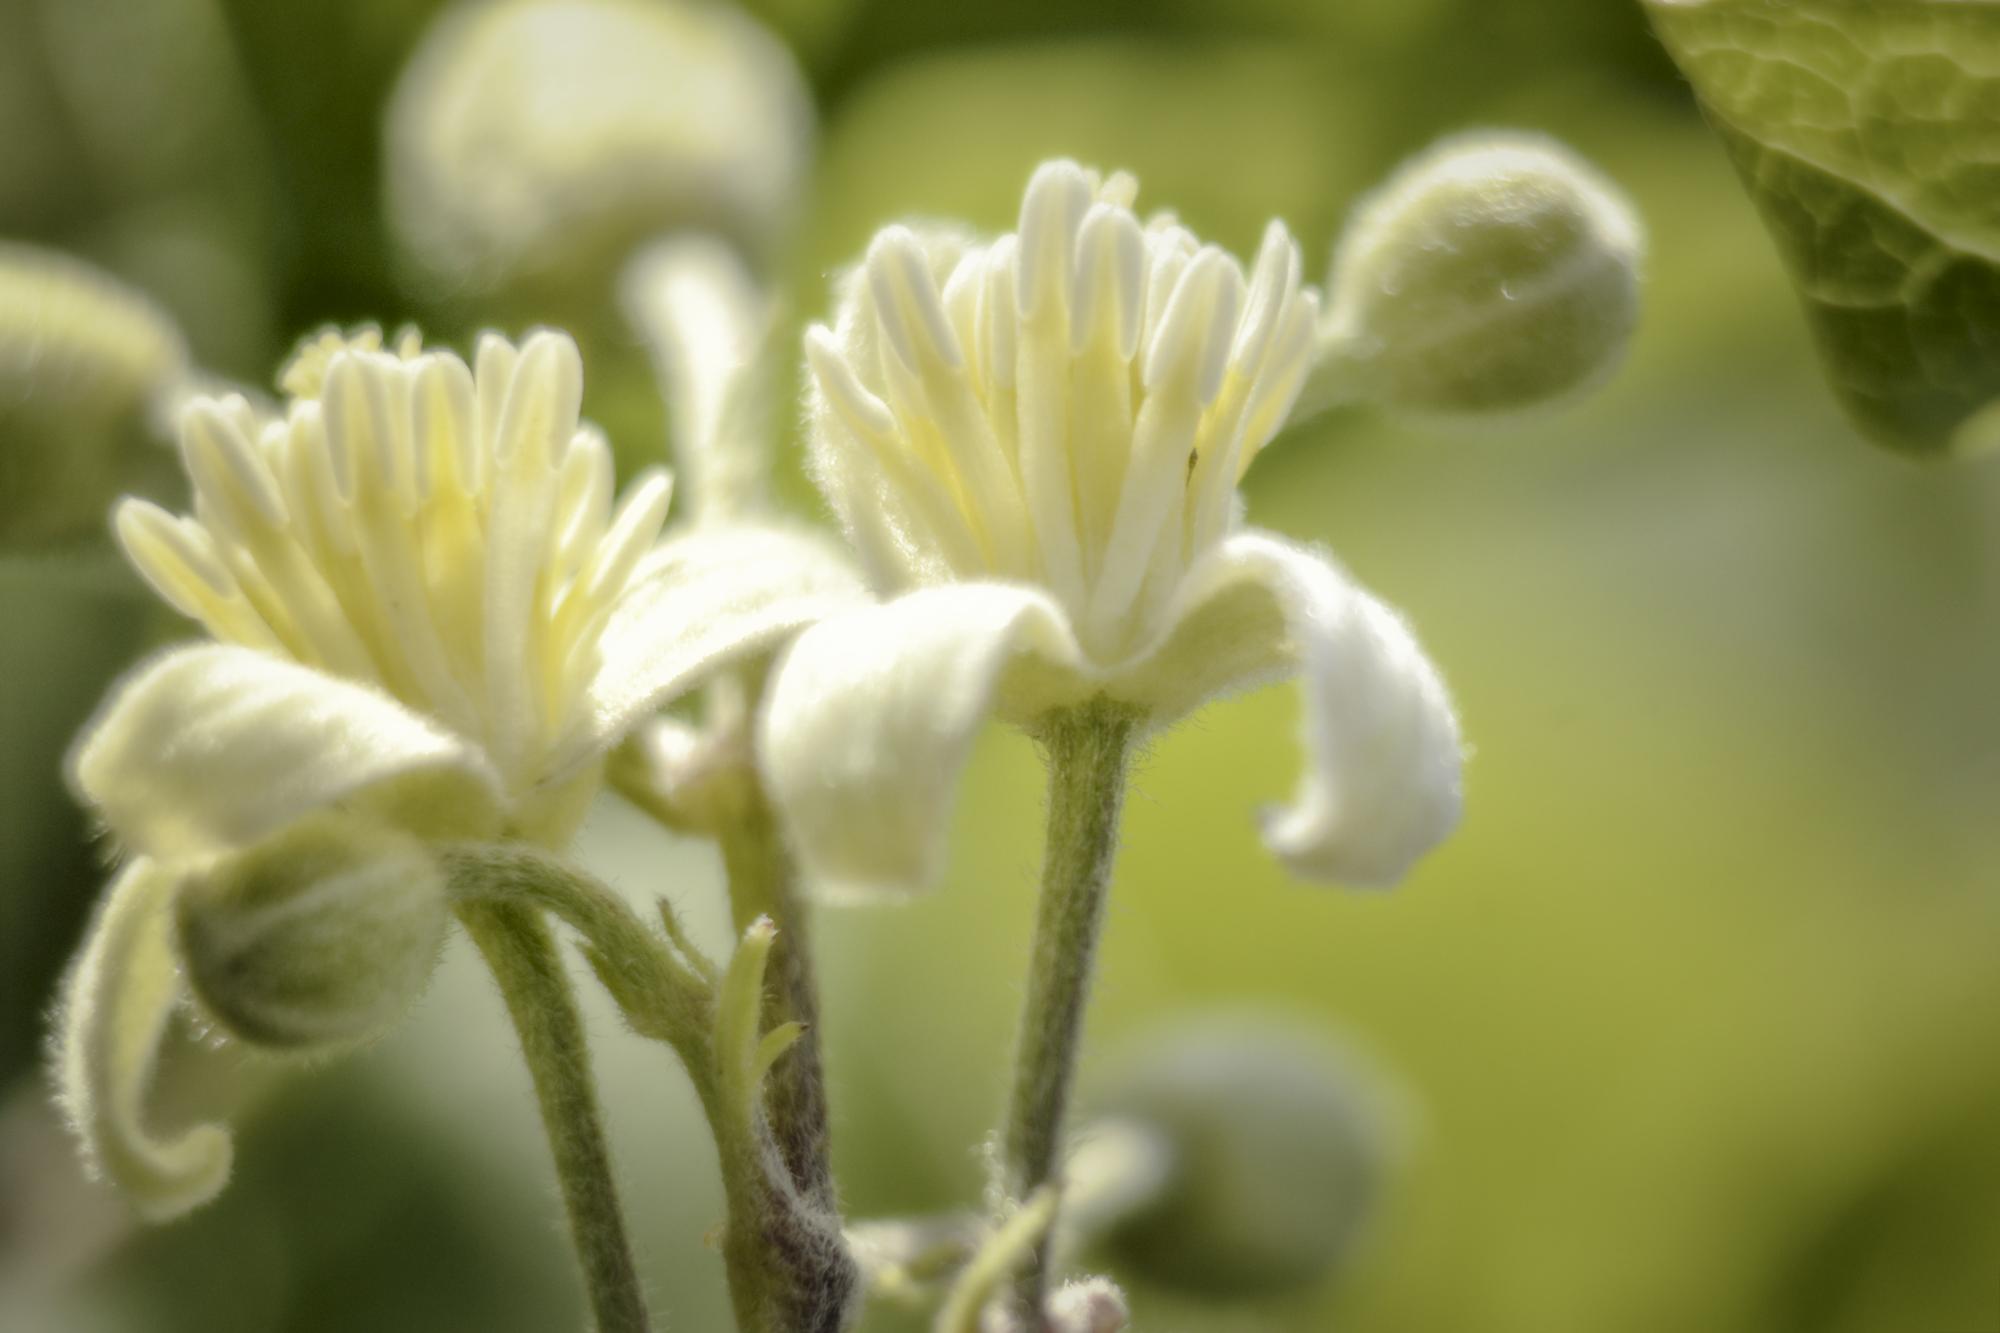
nature, blossom, light, plant, photography, leaf, flower, petal, bloom, europe, green, produce, color, macro, peace, serene, botany, nikon, closeup, flora, wildflower, close up, happiness, shrub, fleur, passion, soft, nikkor, quiet, douceur, parfum, bientre, curuyann, nikond750, plaisir, softness, scent, perfume, treasure, pleasure, clmatisvitalba, macro photography, jasmine, flowering plant, plant stem, land plant